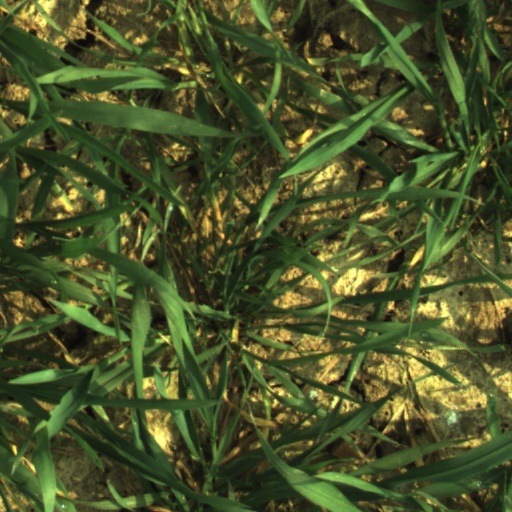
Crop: wheat